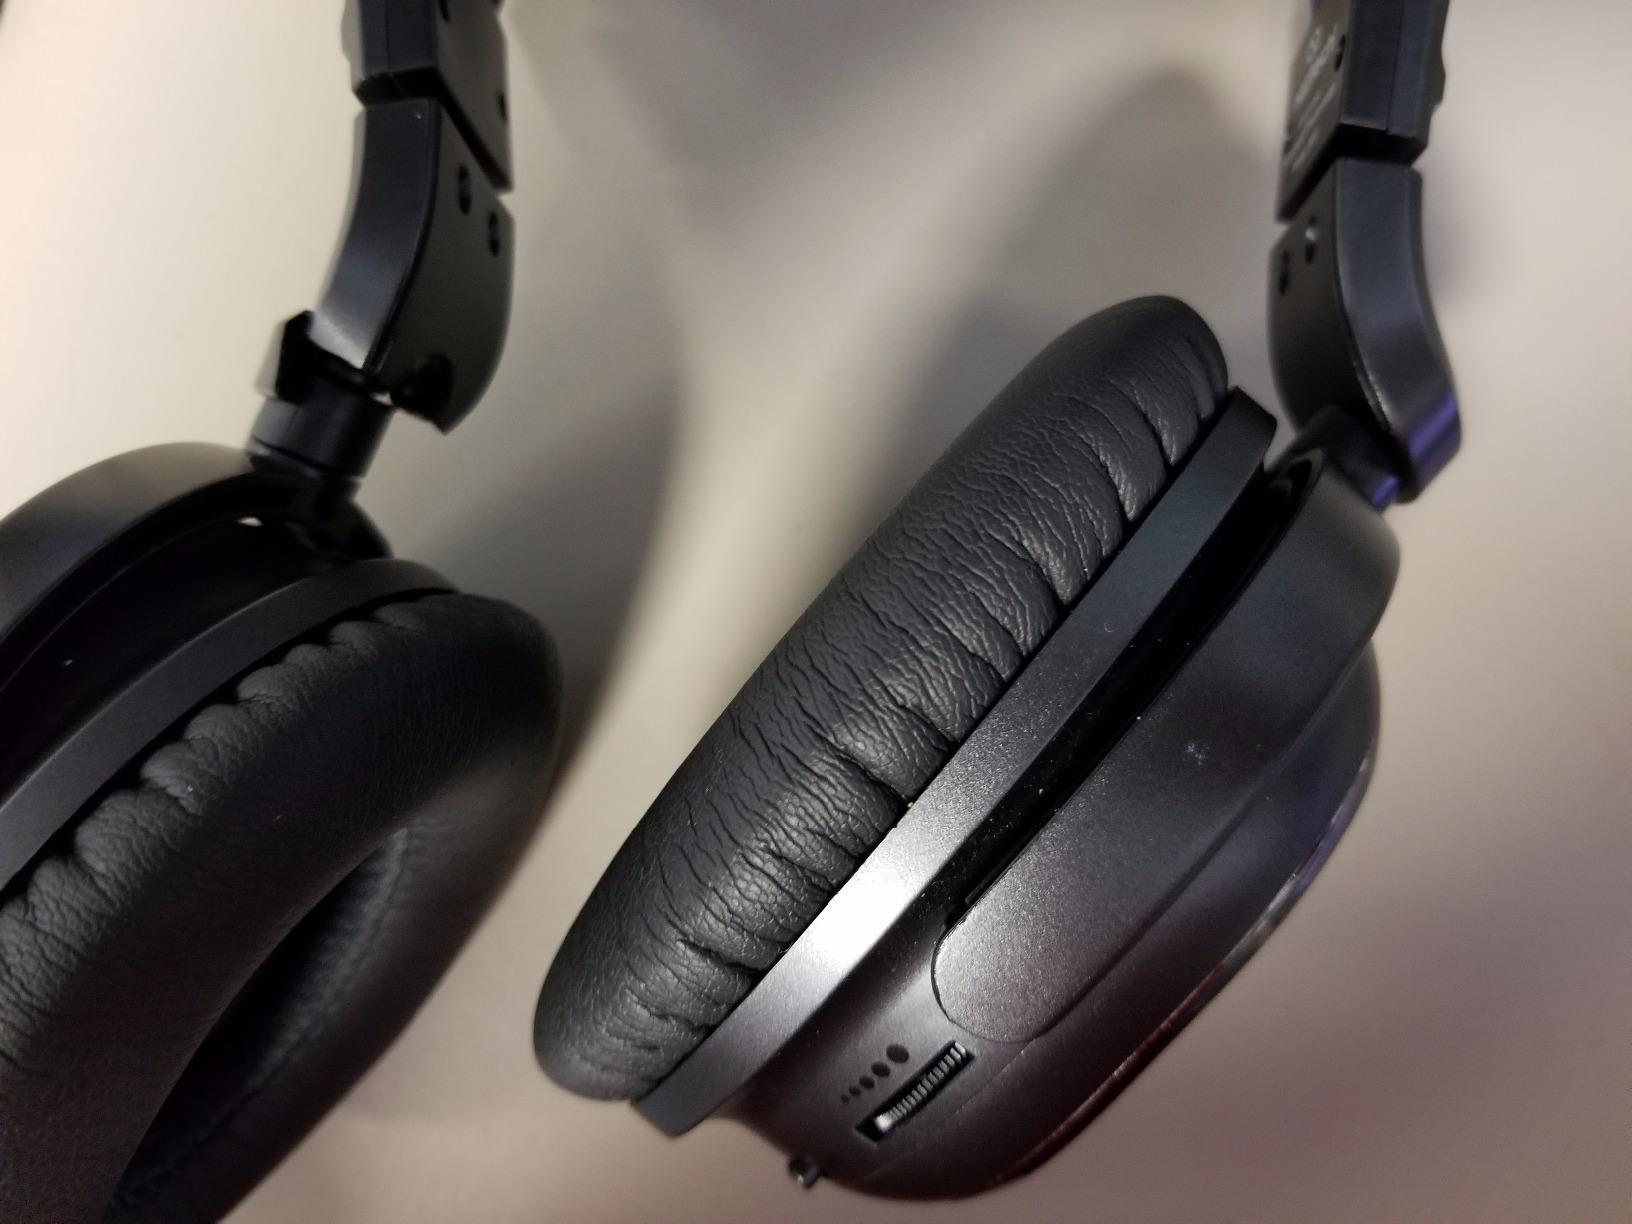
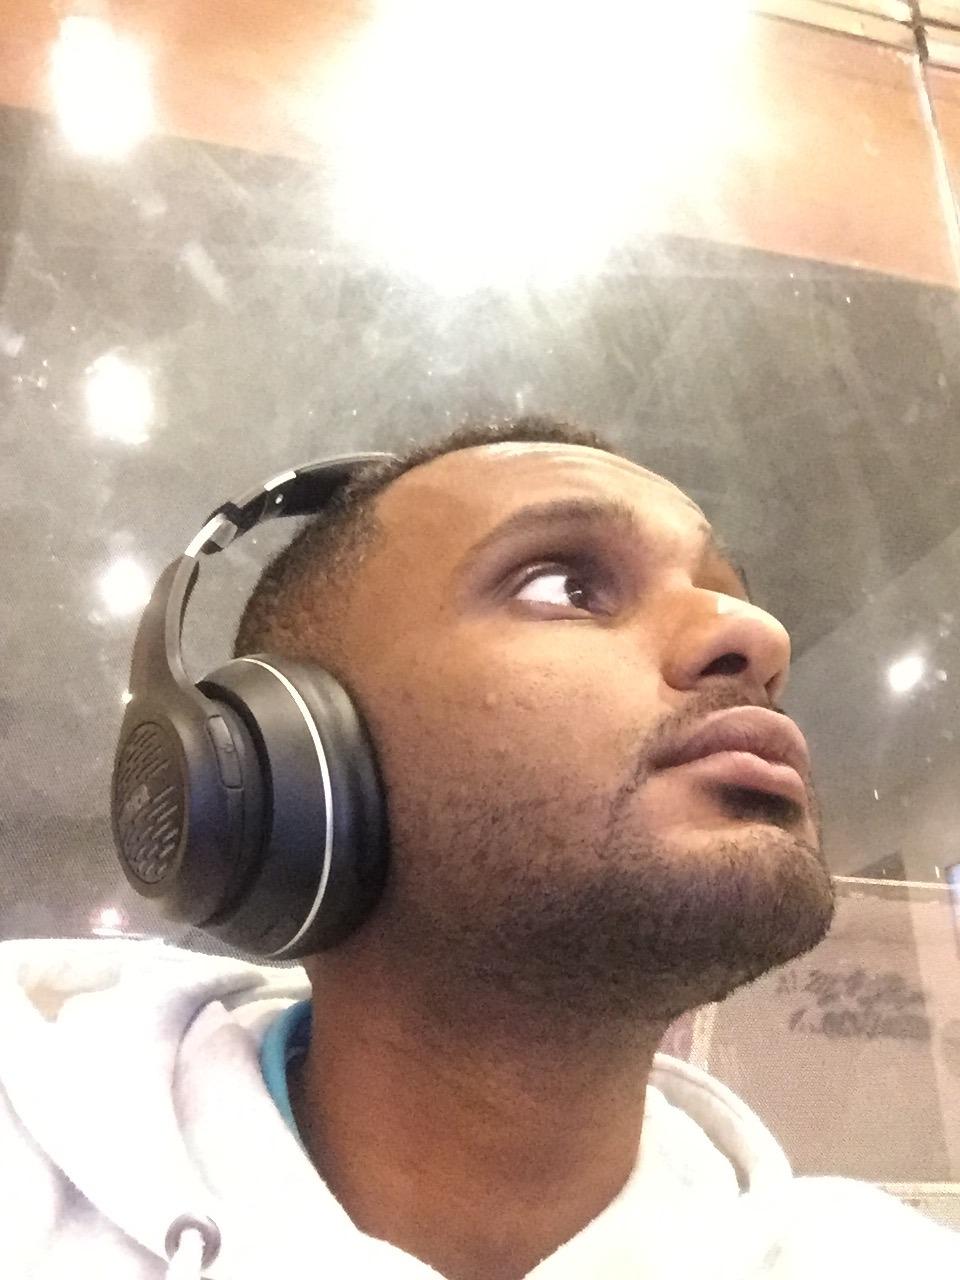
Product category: headphones
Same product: no